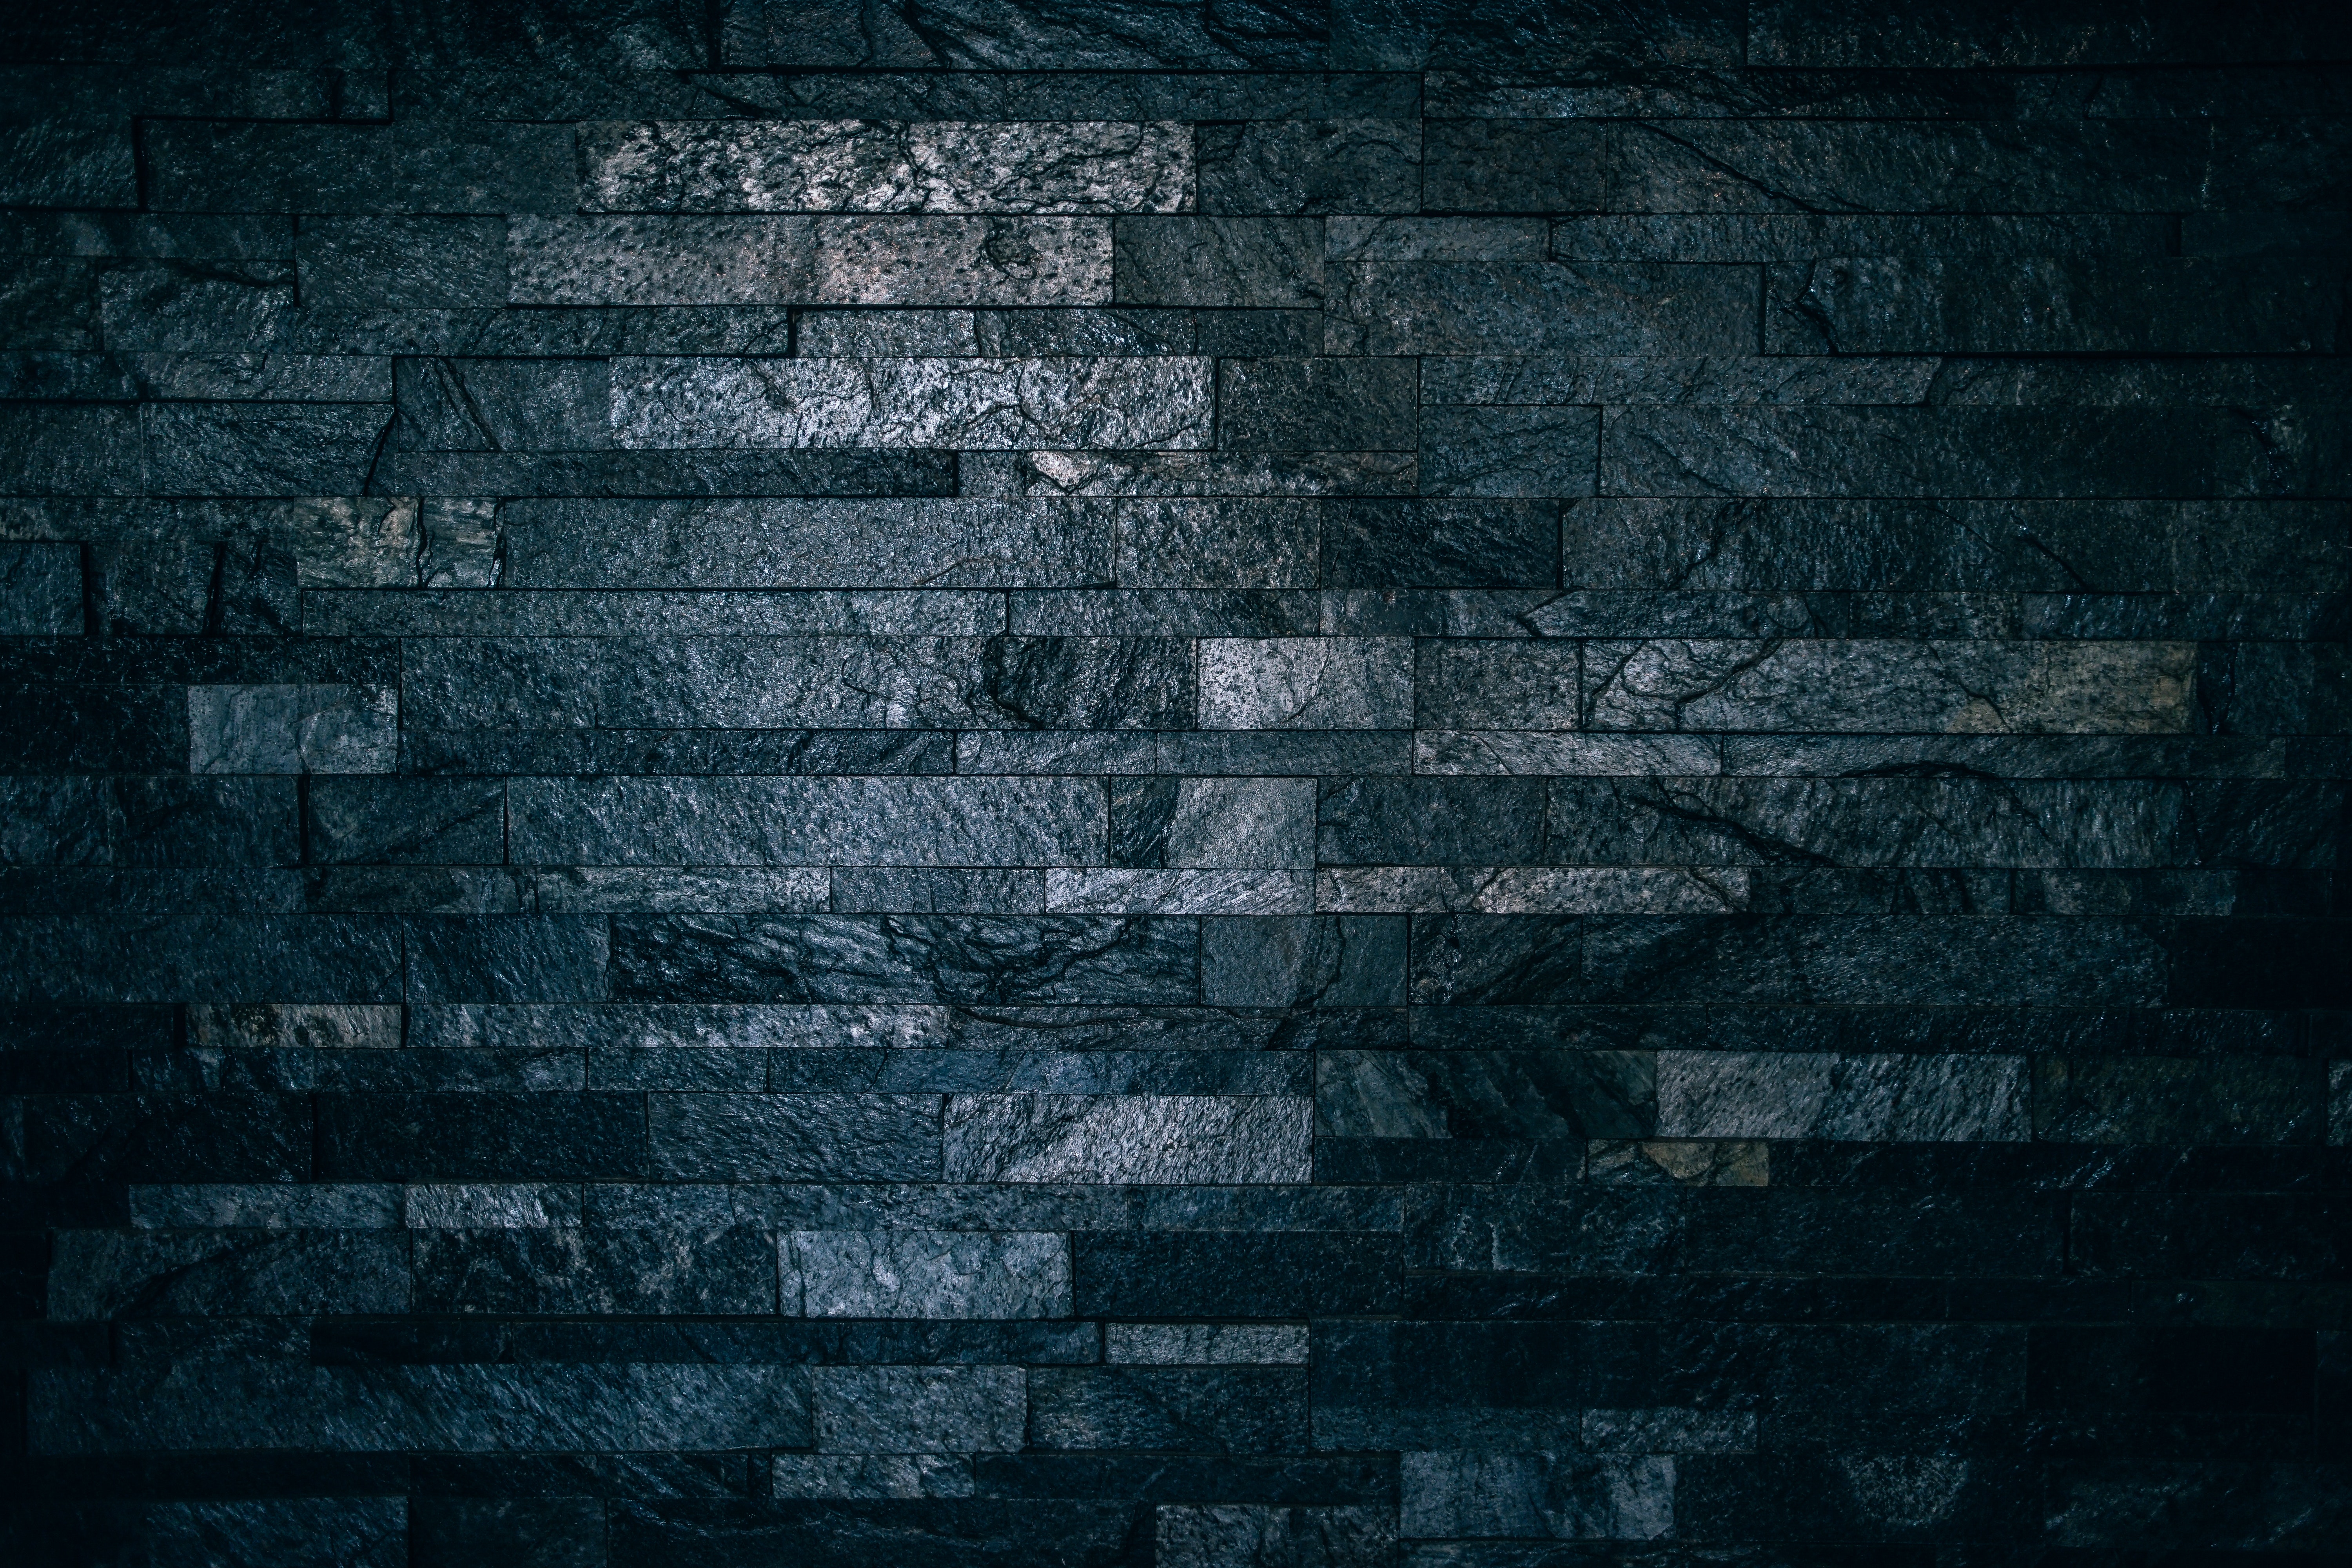
black, wall, text, darkness, font, brick, photography, stone wall, wood